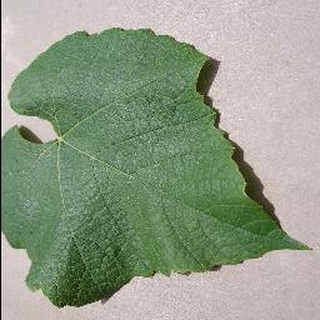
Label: healthy_grape